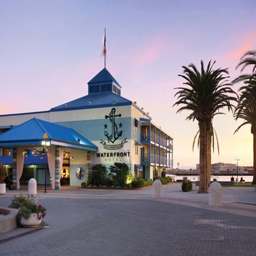
stay at this hotel next time you 're .